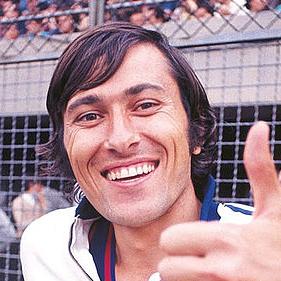
Age: 25